Louis-Guillaume Pécour

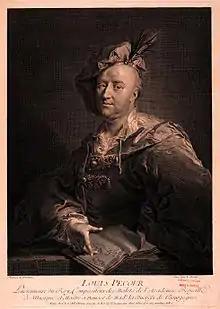

Louis Pécour (also spelled Pecoor, Pecour, Pécourt; 10 August 1653 – 12 April 1729) was a French dancer and choreographer. He is most well known for his work with the Académie Royale de Musique (the name of the Paris Opera at the time).